The Vision of Saint Anthony of Padua (Murillo)

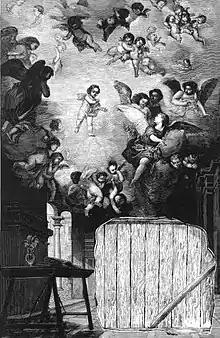
Photograph of the work after it was vandalised, "La Ilustración Española y Americana" 15 November 1874, n. 42, p. 665.

During the French occupation of Seville in the Peninsula War, the cathedral treasury was sacked by troops under Nicolas Jean-de-Dieu Soult. Murillo's "Immaculate Conception" and "Birth of the Virgin" were taken and "Vision" was almost also taken, but the town council proposed exchanging it for "Nativity of the Virgin" and so it remained in the chapel.